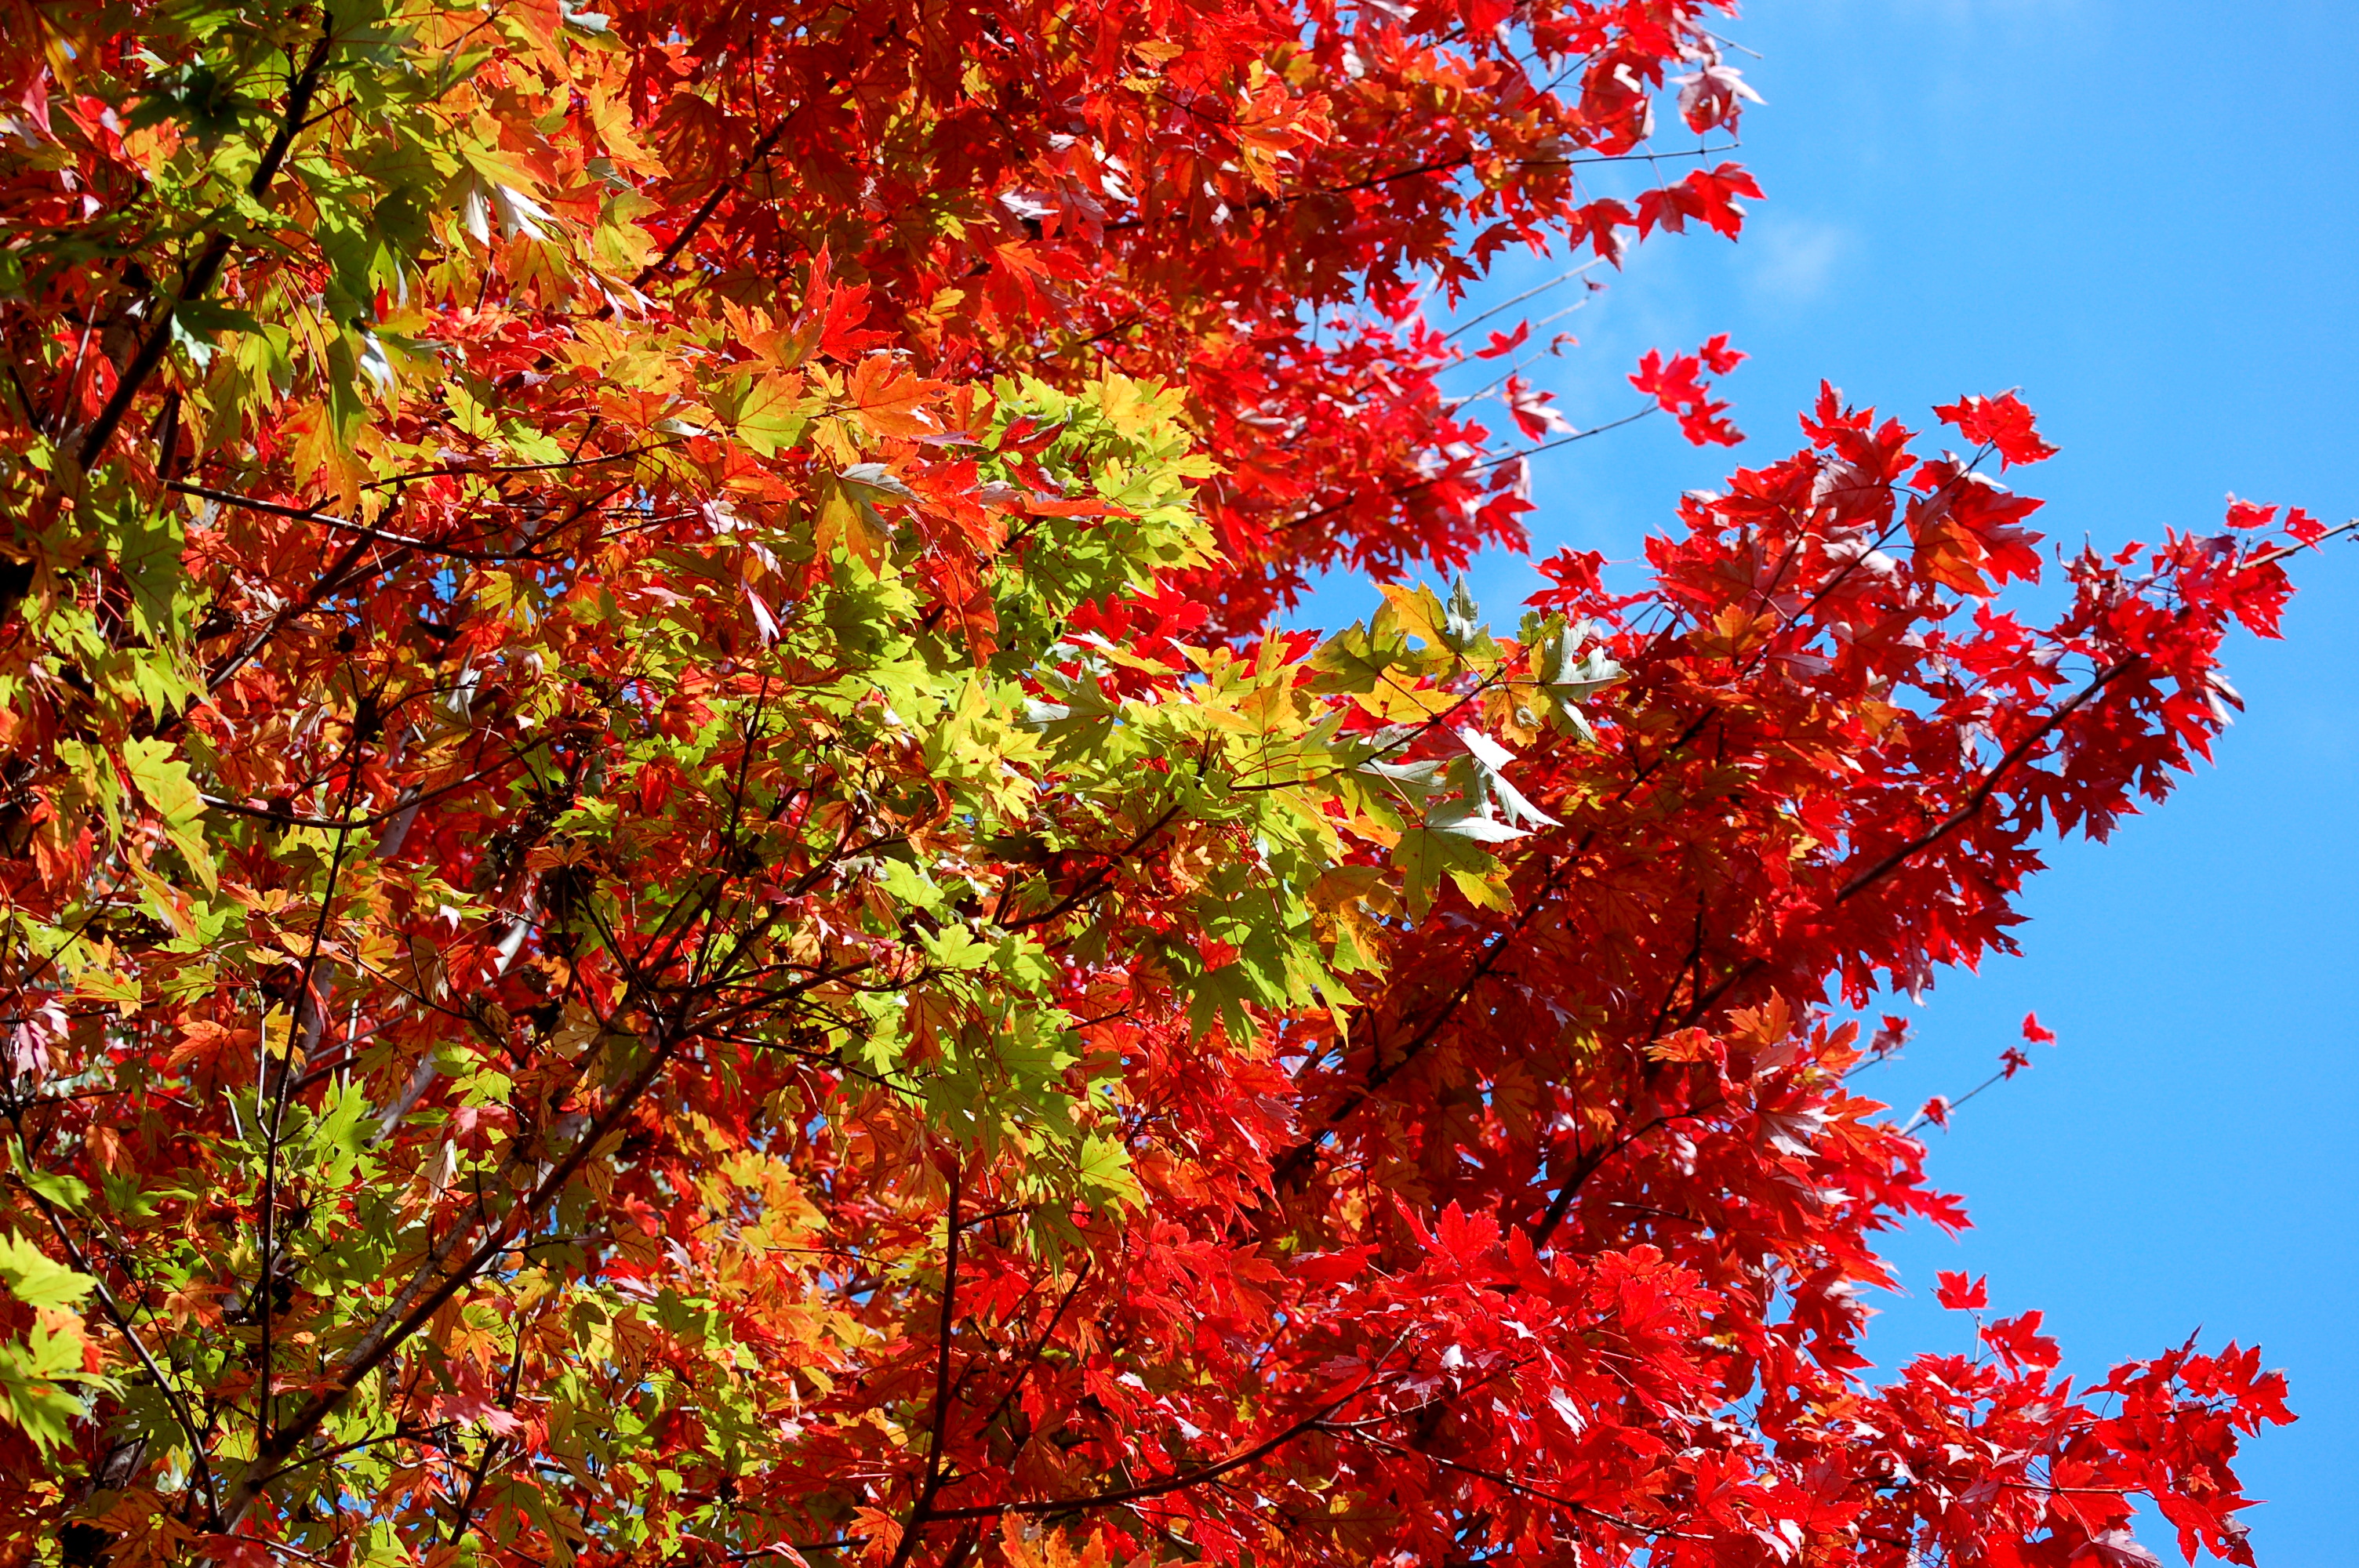
fall, color, leaves, change, red, blue sky, autumn, october, vibrant, trees, tree, outdoor, nature, leaf, plant, woody plant, flower, flowering plant, maple, spring, branch, sky, sweet gum, deciduous, Black maple, twig, temperate broadleaf and mixed forest, plant stem